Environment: lab
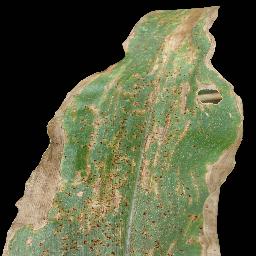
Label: common_rust